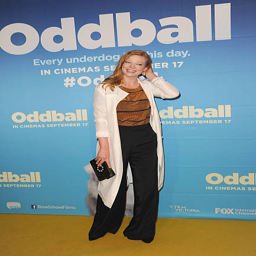
actor arrives ahead of the premiere .